The Casements

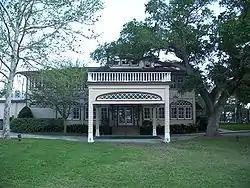

The Casements is a mansion in Ormond Beach, Florida, U.S., famous for being the winter residence of American oil magnate John D. Rockefeller. It is currently owned by the city of Ormond Beach and is used as a cultural center and park. It is located on a barrier island within the city limits, overlooking the Halifax River, which is now part of the Florida Intracoastal Waterway.